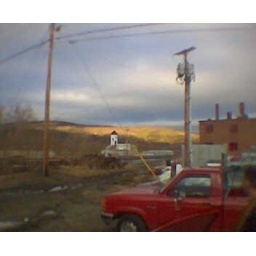
patch of sun over the fire station in white river junction